Kurupam

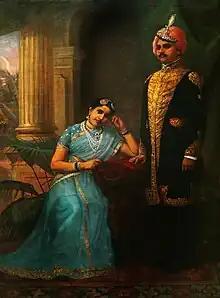
Raja and Rani of Kurupam by Raja Ravi Varma

Kurupam is a village in Parvathipuram Manyam district of the Indian state of Andhra Pradesh.